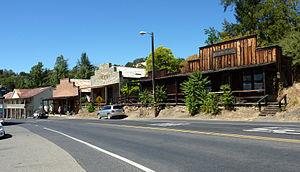
Amador City est une ville du comté d'Amador en Californie. Au recensement de 2010 sa population était de 185 habitants. Amador City est située à 38°25'5" Nord, 120°49'28" Ouest. Selon le Bureau de Recensement, la ville a une superficie totale de 0,81 km².